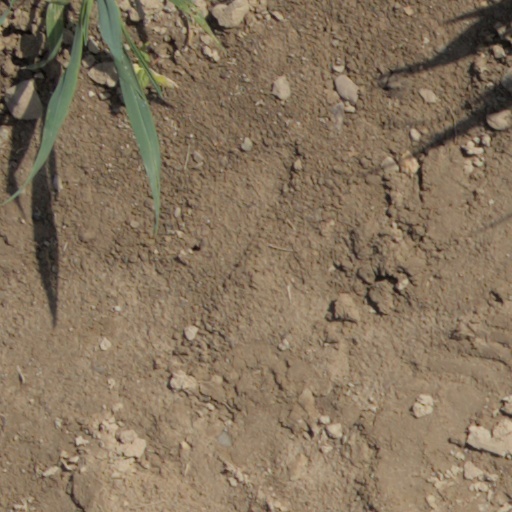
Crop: wheat